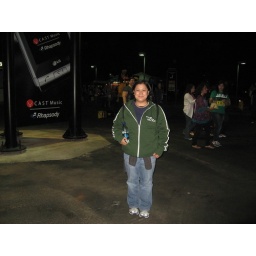
the green girl in her green nkotb track jacket